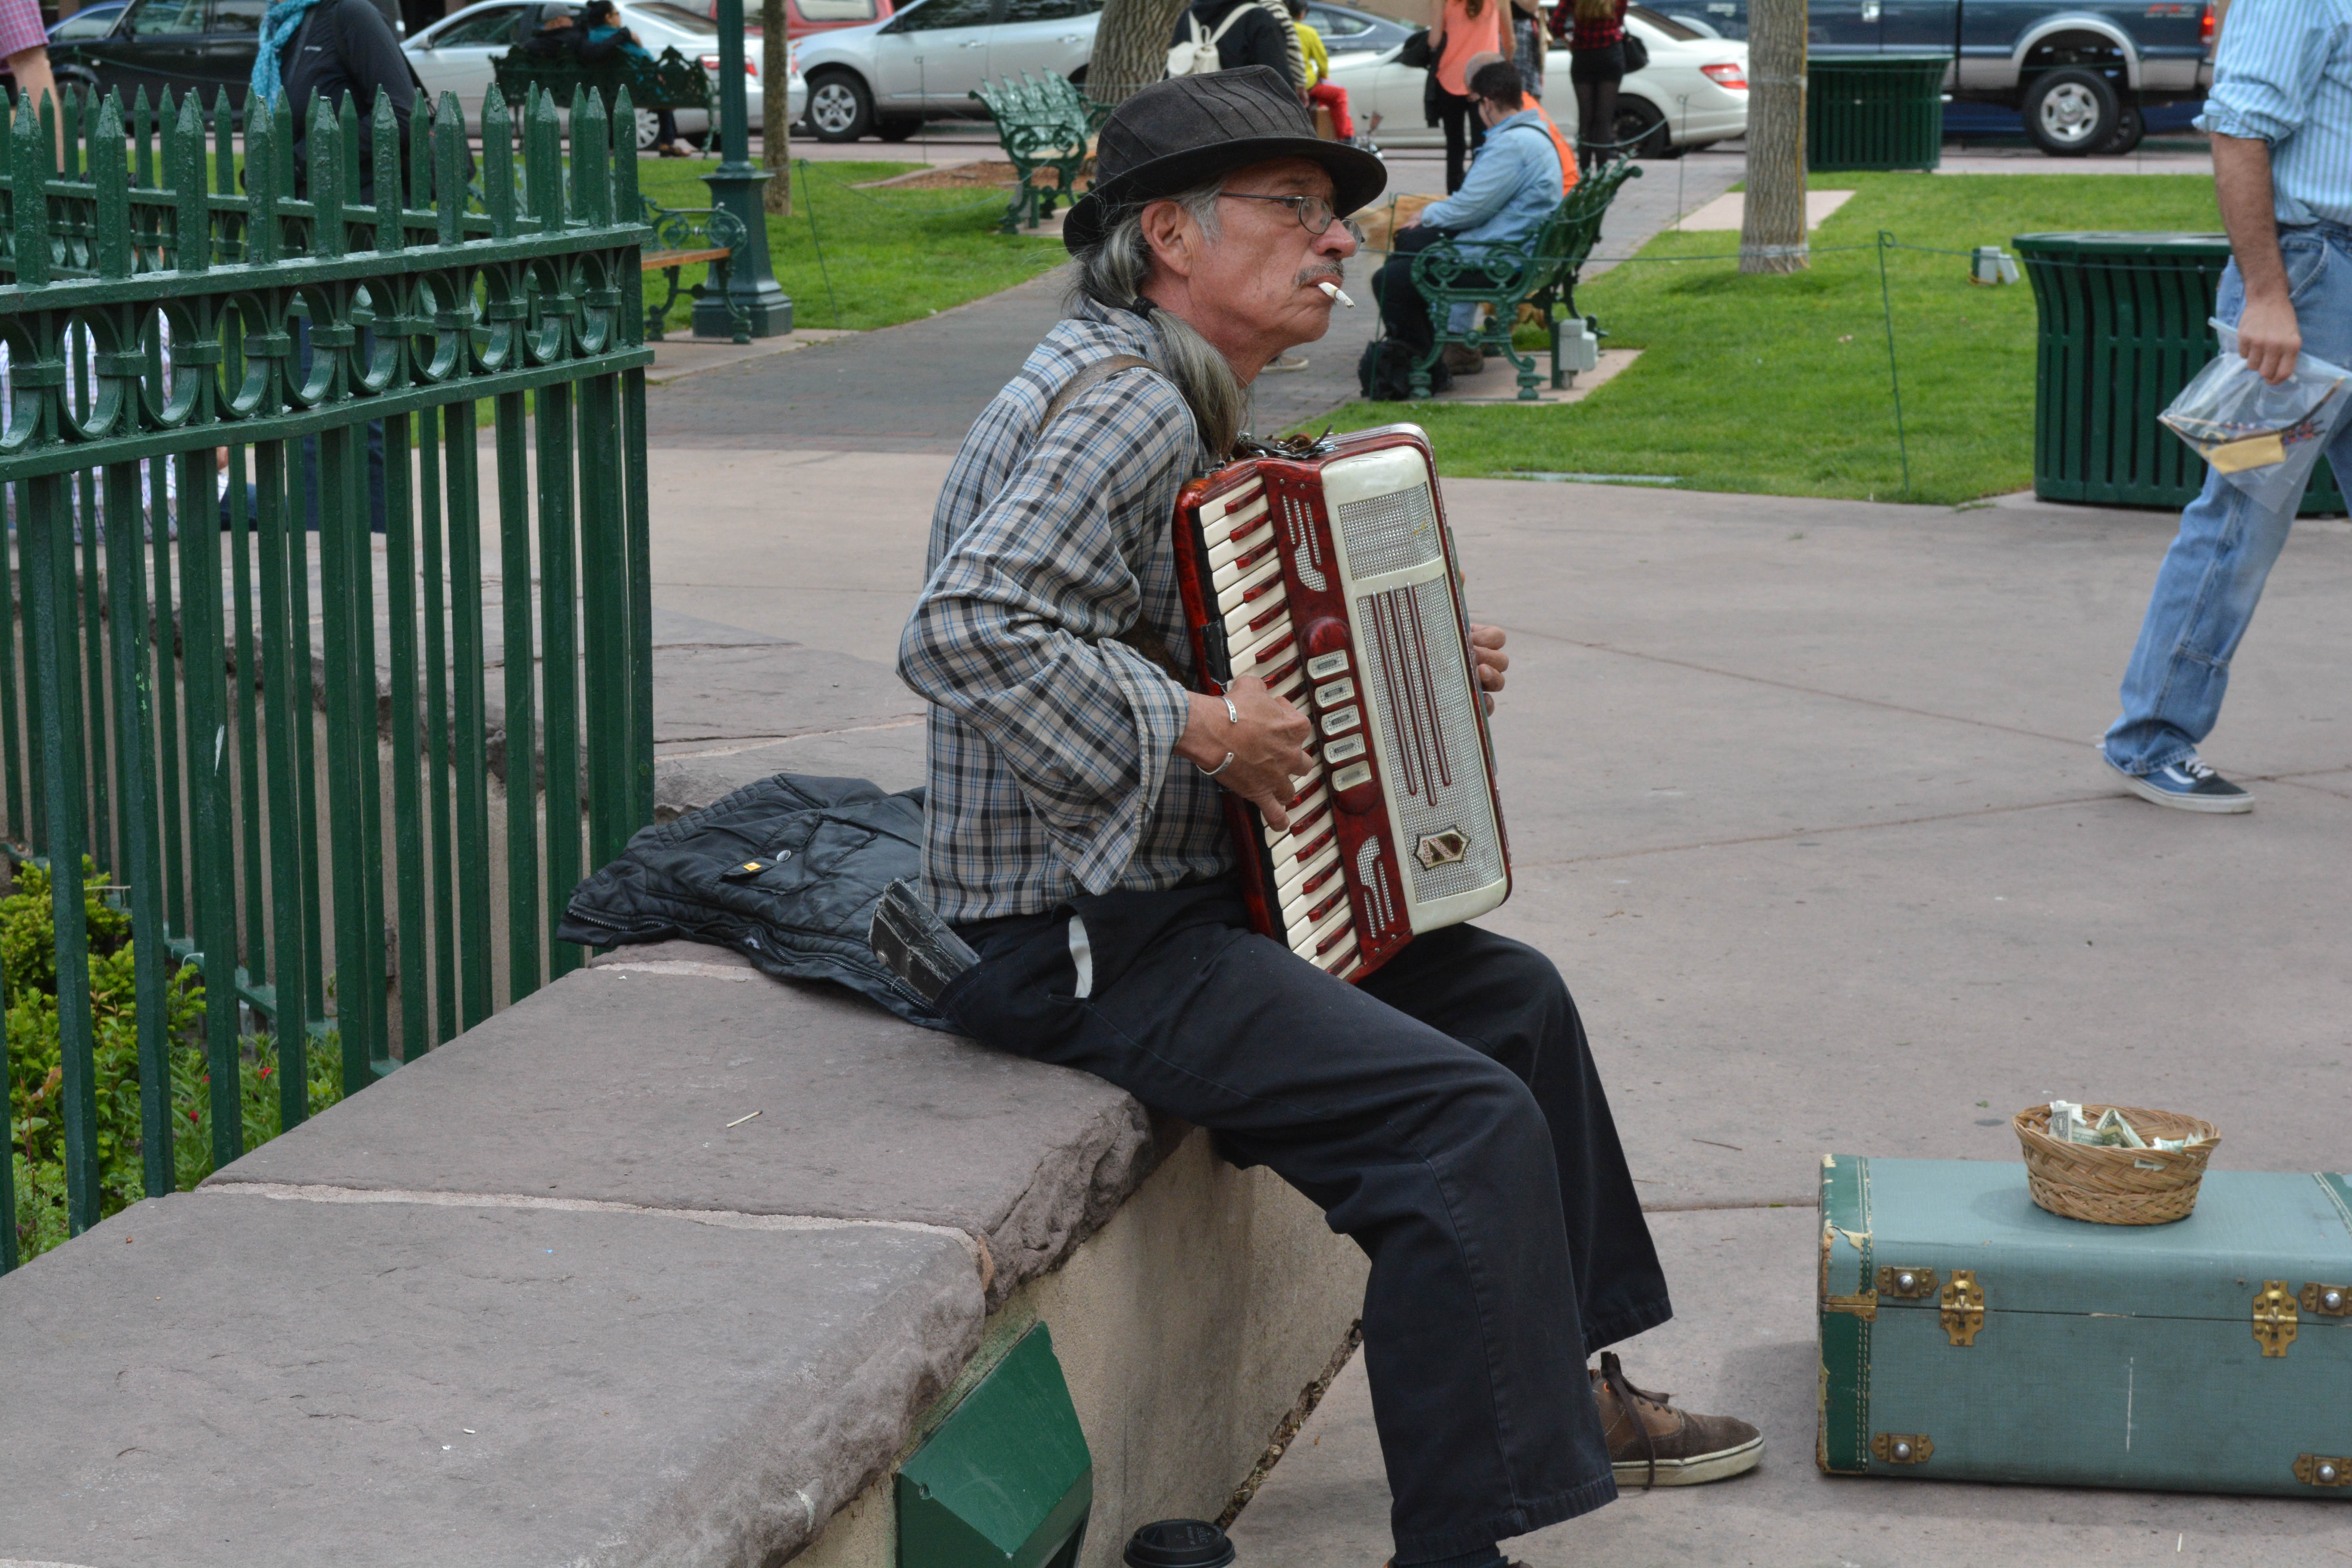
road, street